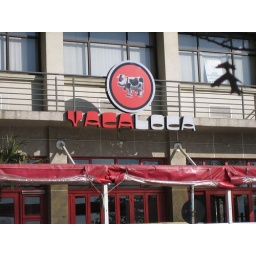
Cute sign of a bar in Rivonia - have to go and test the milk shakes!